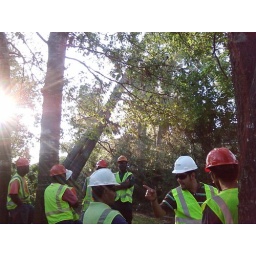
Two trees leaning on weak Oak tree and over neighbors house.